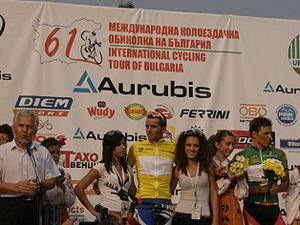
Le Tour de Bulgarie est une course par étapes bulgare qui a lieu tous les ans. Il fait partie de l'UCI Europe Tour, dans la catégorie 2.2. Il est par conséquent ouvert à d'éventuelles équipes continentales professionnelles bulgares, aux équipes continentales, à des équipes nationales et à des équipes régionales ou de clubs. Les UCI ProTeams ne peuvent pas participer.